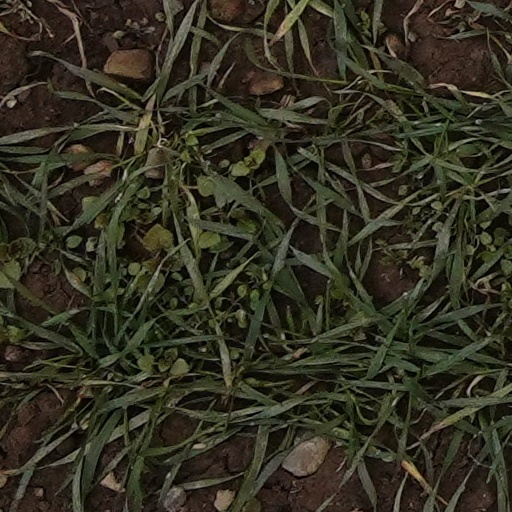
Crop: wheat